Emen, Bulgaria

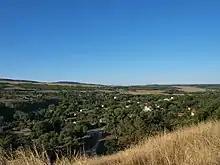
Emen from Kaleto hill.

Emen is a village in Veliko Tarnovo Municipality, Veliko Tarnovo Province, Bulgaria, famous for the nearby caves and canyon. In recent years it has become a major tourist destination, receiving both domestic and foreign visitors. Emen's population is about 100 people, but it triples during the summer.